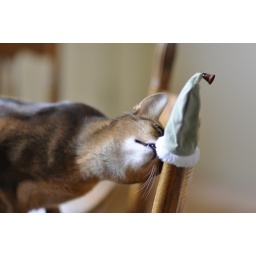
A tiny Santa hat finally removed from a stone frog by the front door...brought into the house without permission!